Esau Khamati Oriedo

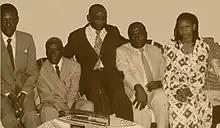
Hon. Esau Khamati Oriedo (second left) with family and friends at Nairobi circa 1971.

His wife, Evangeline Ohana Olukhanya Oriedo, was an esteemed pioneering and ardent champion of women's rights. She helped lay the groundwork for what later, in 1952, became known as Maendeleo Ya Wanawake Organisation, a national Non-Governmental Organization for advancement of women causes in Kenya. She was a role model to many eminent Kenyan women and personalities. Most notably is her mentor and counsel of Ruth Habwe (d. 1996), in Mrs. Habwe's 1964, pioneering, as the first woman in the post-colonial Kenya to challenge a male only parliamentarian system, when she contested one of the three special parliamentary seats vacant at the time. She helped to organize a support group for women whose husbands had been detained for their activism against colonialism Kenya. Evangeline was among the first native Africans from the Maseno diocese to be admitted to the mothers’ union organisation of the Anglican Church, she became the leader of the Maseno diocese branch. She used as effective infrastructure to teach scripture and home economics her native population of Bunyore. The mothers’ union organisation was started in Kenya by European Kenyan Women in 1918.